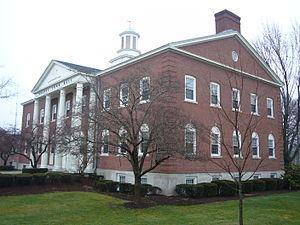
Orange est une ville du comté de New Haven dans le Connecticut, aux États-Unis d'Amérique. Sa population était de 13 956 habitants au recensement de 2010. La municipalité s'étend sur une superficie de 17,42 milles carrés, dont 0,24 milles carrés d'étendues d'eau.